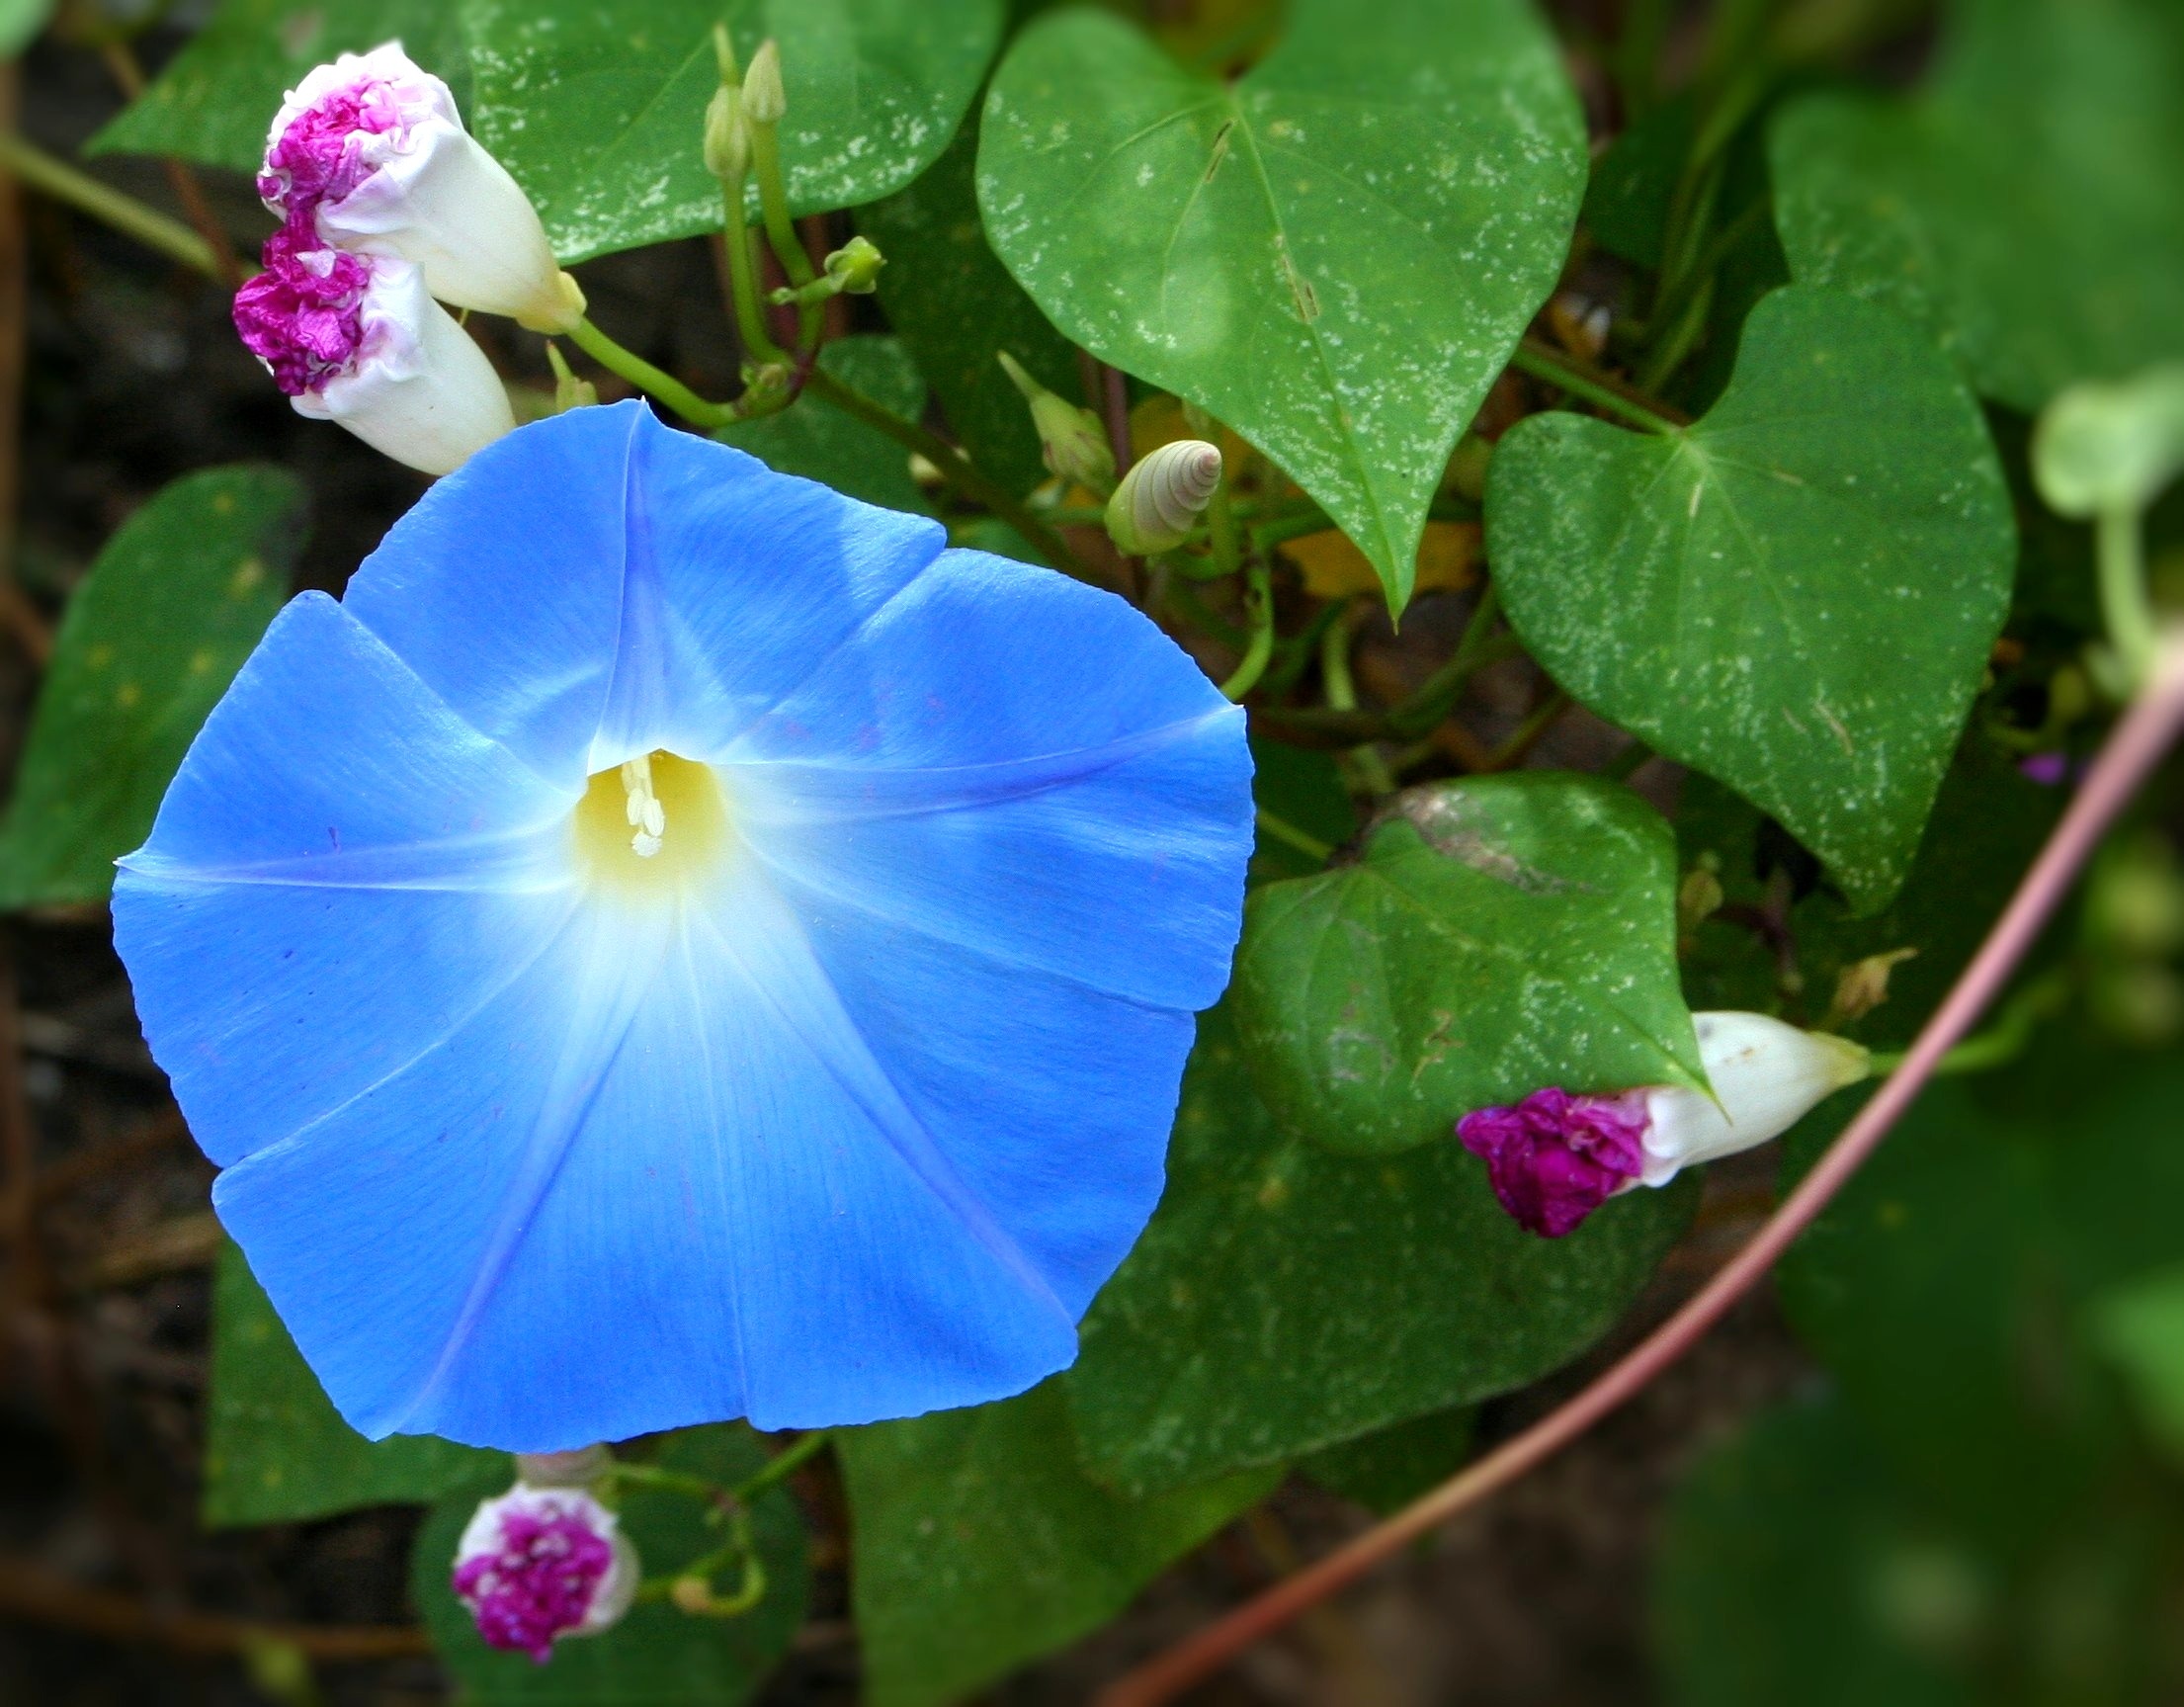
nature, outdoor, blossom, plant, vine, leaf, flower, petal, bloom, floral, green, botany, blooming, blue, climbing, flora, wildflower, ornamental, morning glory, ipomoea, moonflower, macro photography, flowering plant, annual plant, land plant, dayflower family, morning glory family, beach moonflower, heavenly blue